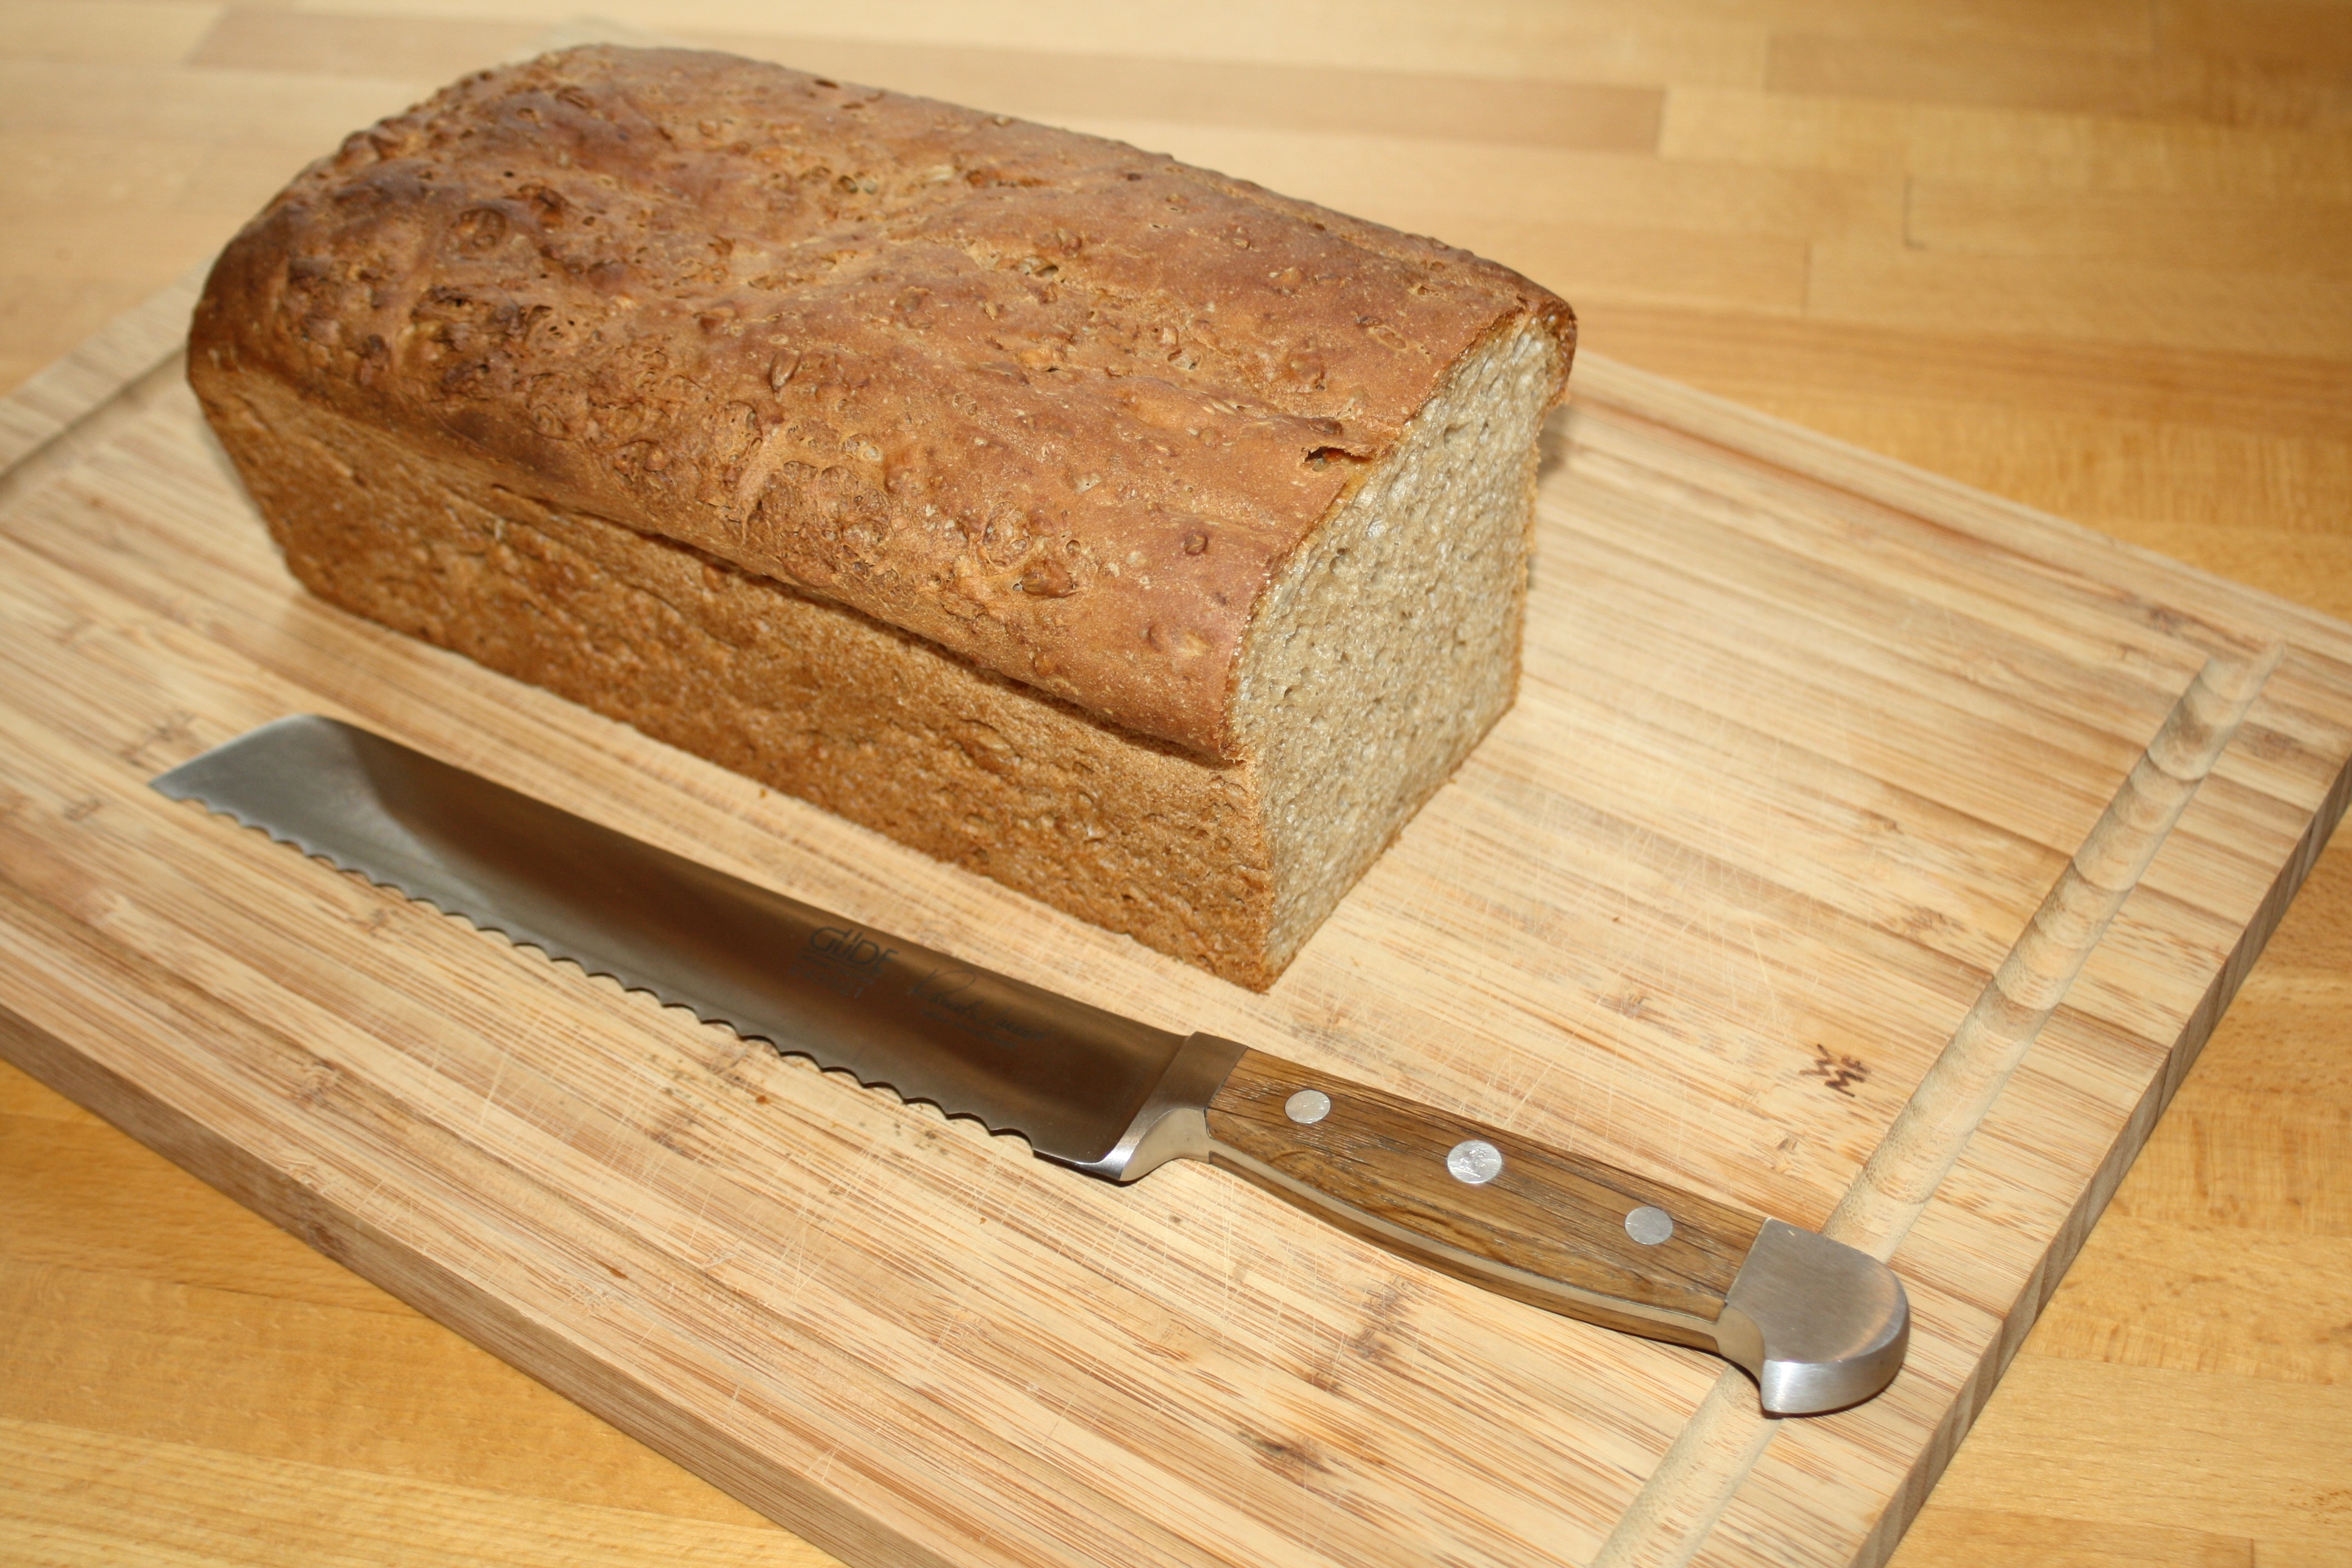
wood, food, bread, hardwood, loaf of bread, wooden board, bread knife, grass family, oak handle, sunflower seed bread